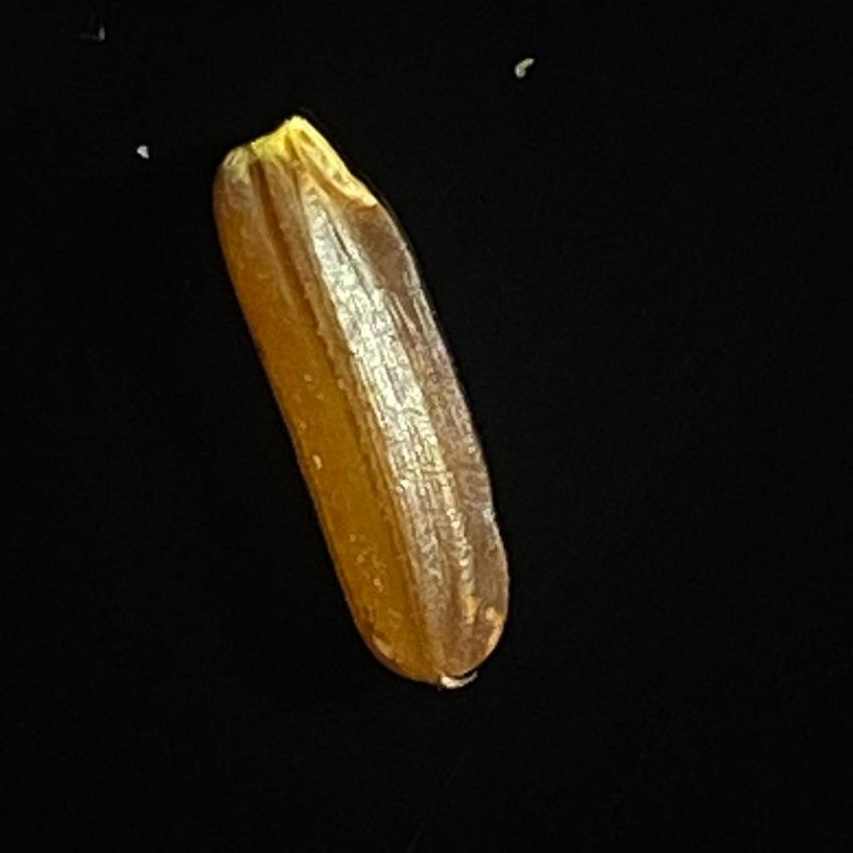
Rice variety: Red_Cargo